Kirkstall

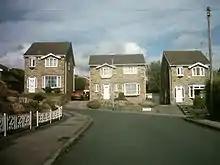
Abbeydale Oval. The house on the far left was extensively used in filming "The Beiderbecke Affair".

Kirkstall's amenities are stretched along Kirkstall Road and Abbey Road. There are several pubs, a supermarket and several other shops around it on the site of the former Waddingtons factory.The Kirkstall Bridge Shopping complex contains many stores. A small shopping precinct is situated adjacent to the A65 and Kirkstall Lane has become dilapidated in recent years, soon to be rebuilt on with houses and shops.